Indradyumna

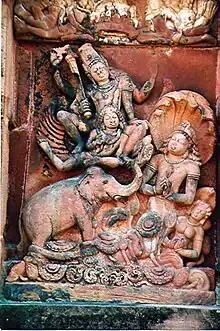
Sculpture of the legend of Gajendra Moksha, where Indradyumna, as Gajendra, is rescued by Vishnu from a crocodile. Dasavatara Temple, Deogarh.

The Bhagavata Purana, Canto 8, describes Indradyumna to be a saintly Vaishnava king, belonging to the lineage of Svayambhuva Manu, the ruler of the Pandyanadu country . He abdicated his throne in favour of his children when he grew old, and started to engage in a penance in the Malaya mountain. The sage Agastya came across the king when he was immersed in meditation, and was hence ignored. Angered, Agastya cursed the stubborn king to be reborn as an elephant. At Indradyumna's request, Agastya offered the following clause to the curse: The king would be liberated from his curse when he was offered salvation by Vishnu himself. Accordingly, Indradyumna was reborn as Gajendra, the king of the elephants. Due to the piety of Indradyumna, Gajendra retained all the memories of its previous birth. Gajendra roamed about in a forest for various years with a herd of wild elephants, finally arriving at Mount Trikūṭa. When it arrived there at the banks of a lake, it was attacked by a makara, or a crocodile, that caught hold of its hind leg. This crocodile was the rebirth of a gandharva named Hūhū, cursed for carousing with apsaras by Sage Devala. Neither of the creatures gave in during their struggle for a thousand years. Vishnu then appeared to the site upon Garuda, and Gajendra raised its trunk and cried out his name in recognition. The deity severed the head of the crocodile with his discus and saved his devotee, lifting the curse, and offering Indradyumna a place in his abode of Vaikuntha. The tale of Gajendra is often symbolically interpreted for its religious themes, with Gajendra as the man, Huhu as sins, and the muddy water of the lake as samsara.